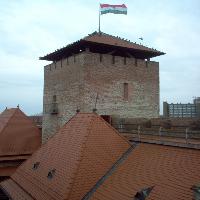
Weather: cloudy or overcast